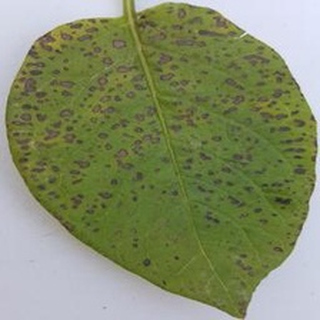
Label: potato_early_blight